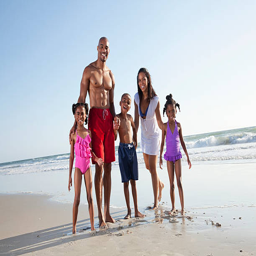
family playing at the beach